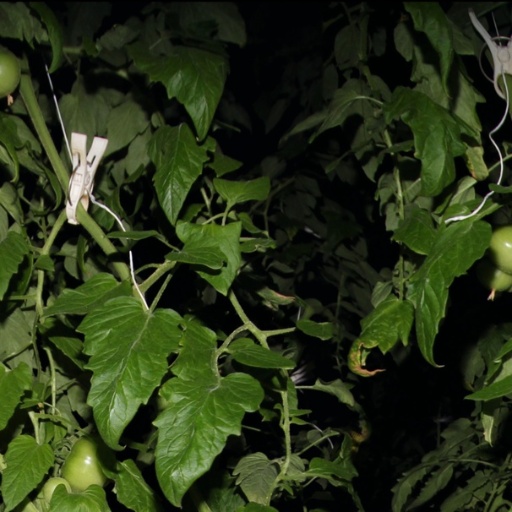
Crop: tomato